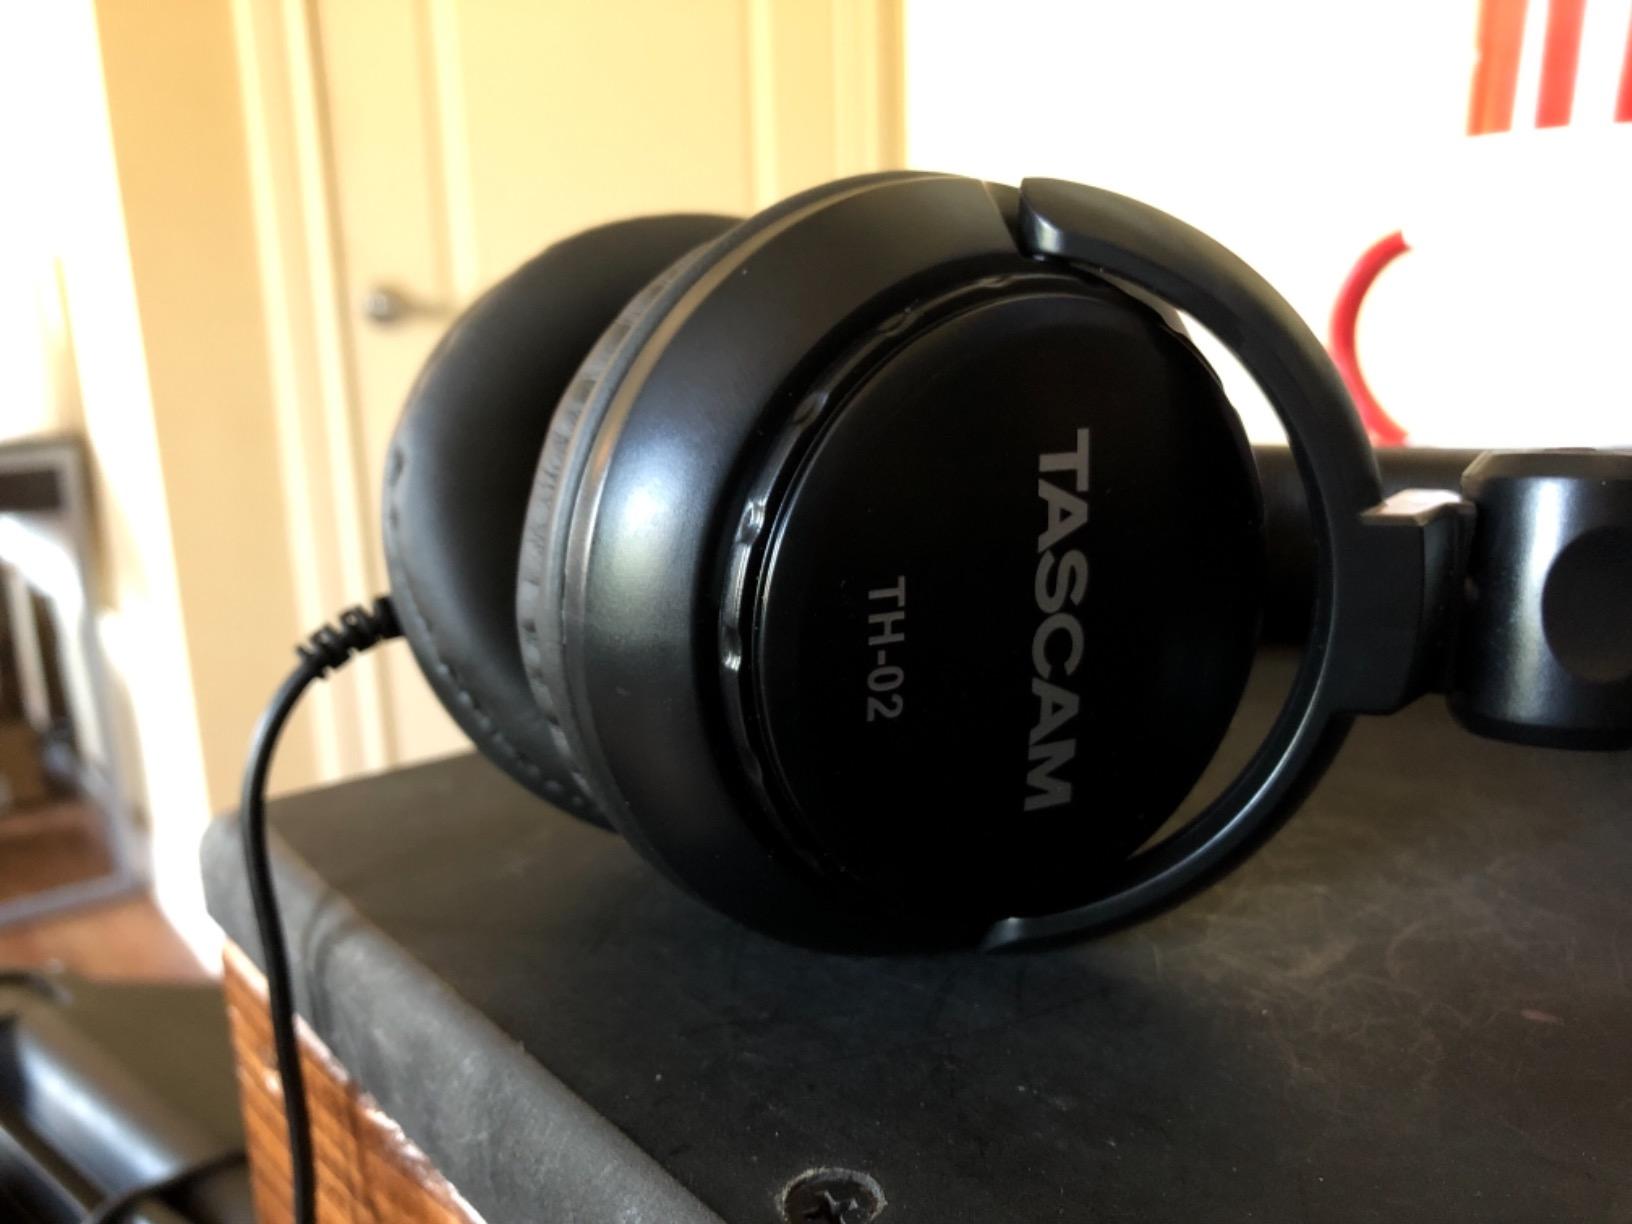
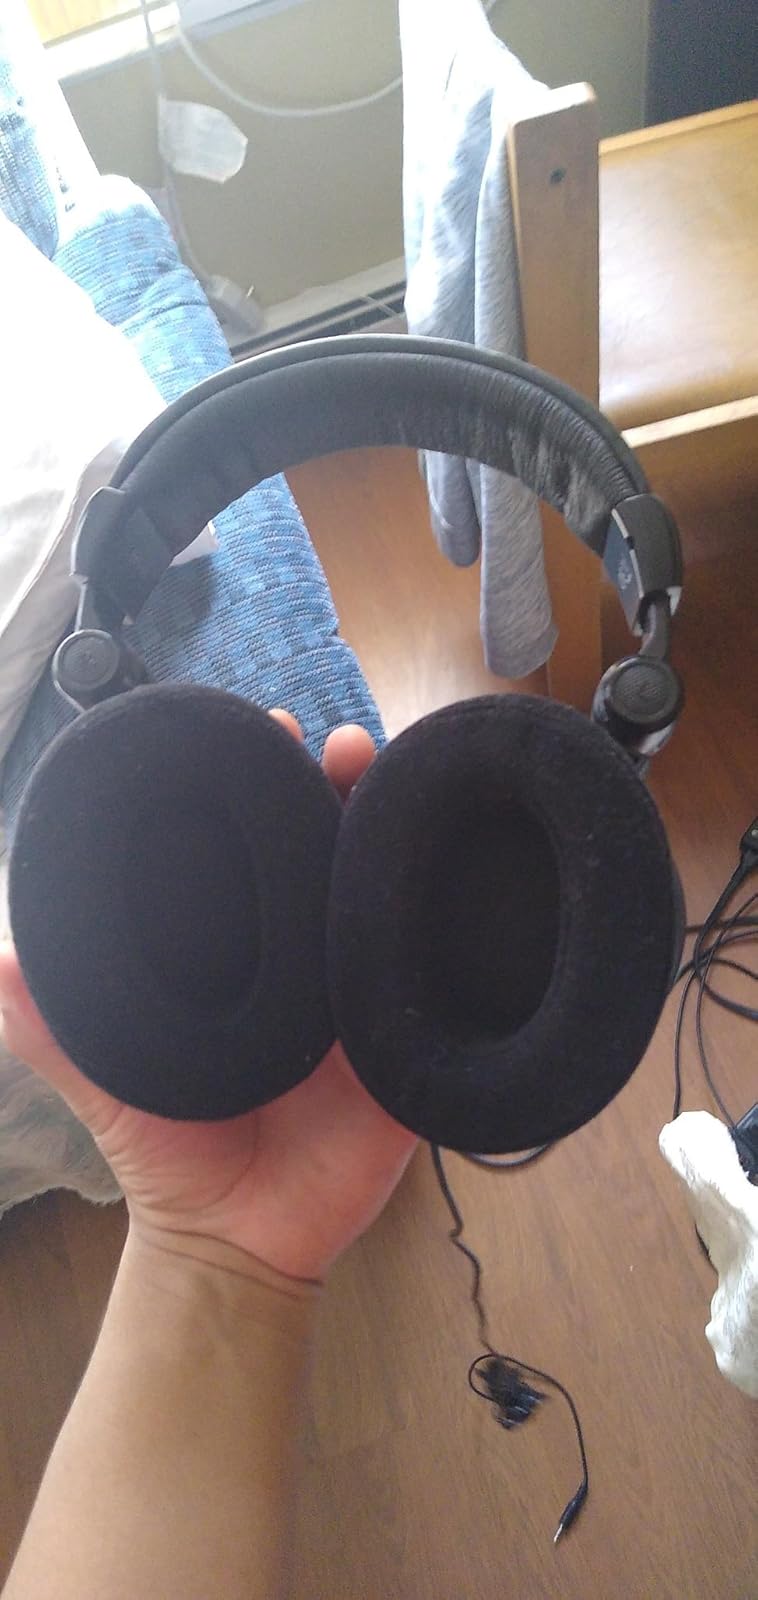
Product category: headphones
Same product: yes